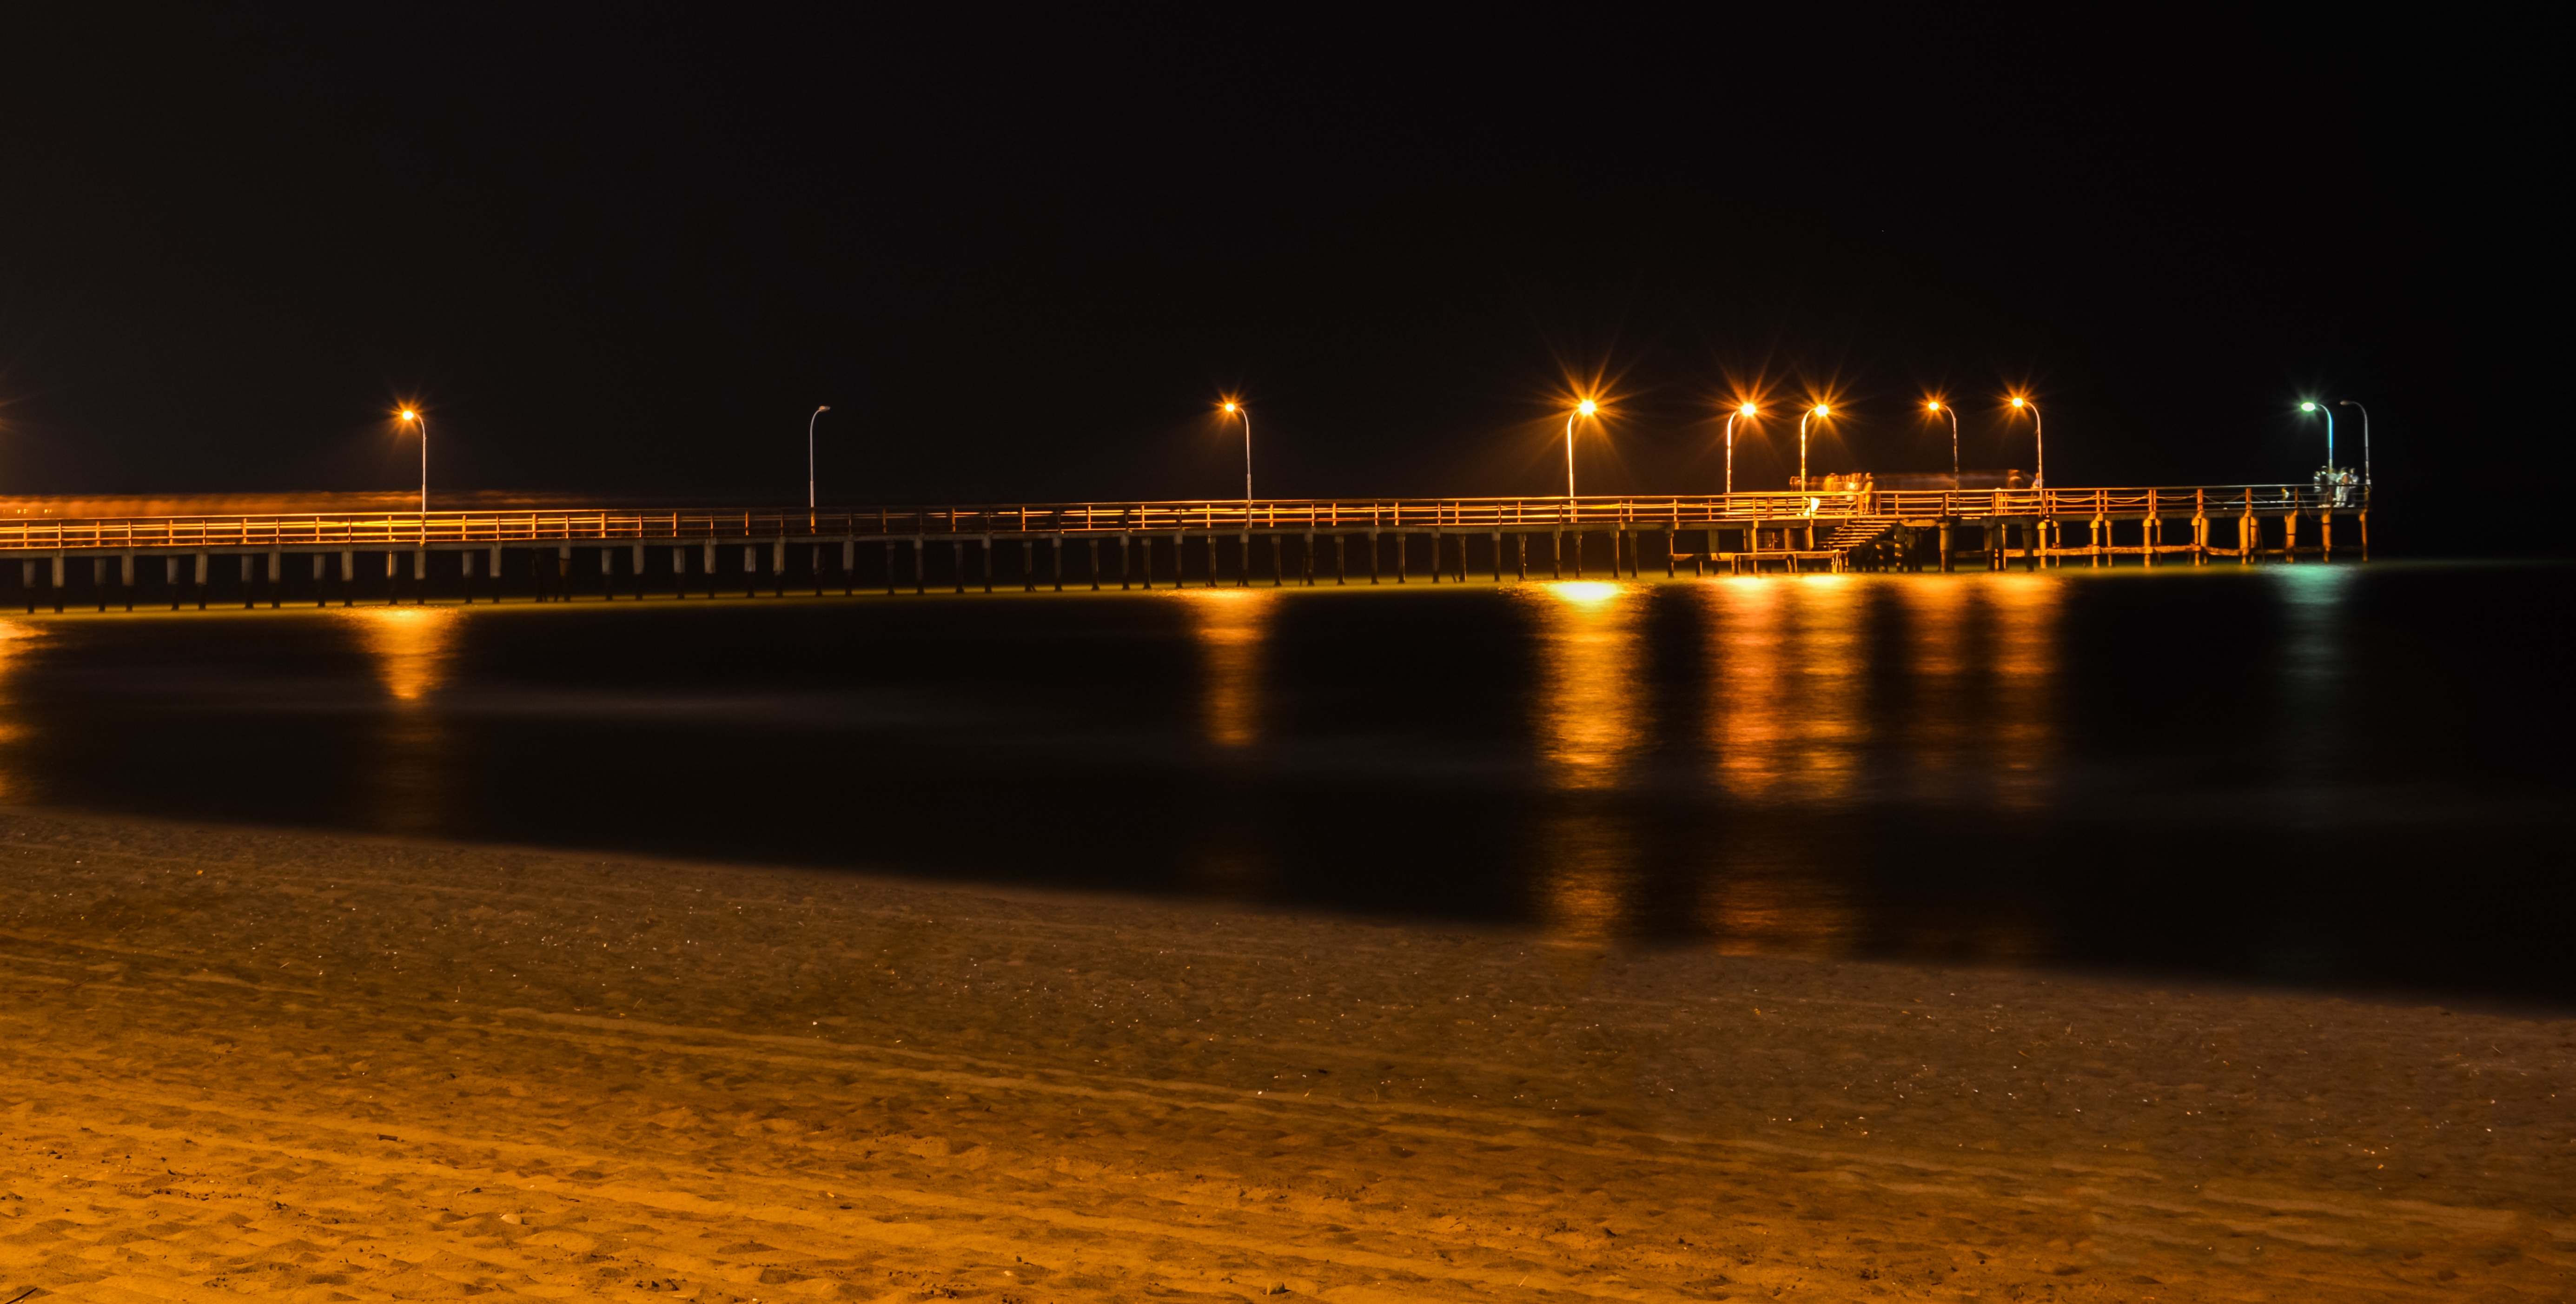
beach, horizon, light, bridge, skyline, night, morning, dawn, dusk, evening, reflection, darkness, in the evening, i atakum, halkiskelesi, gece klar, atmospheric phenomenon